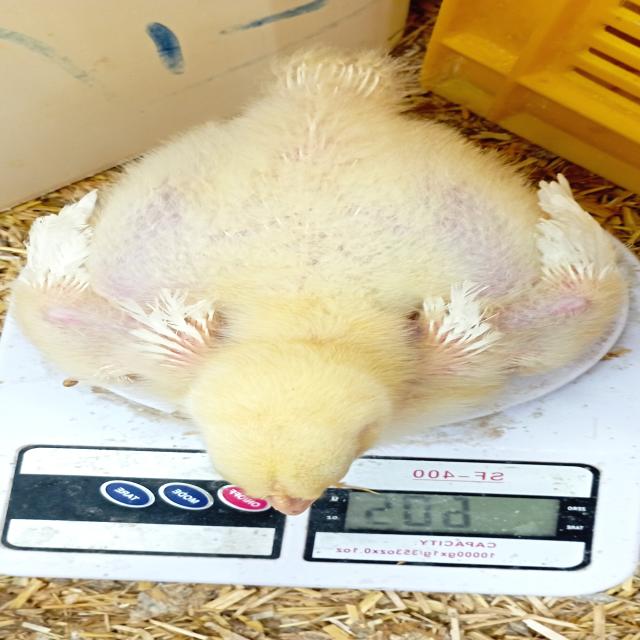
Weight: 601 g